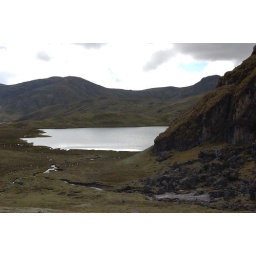
A mountain lake near camp